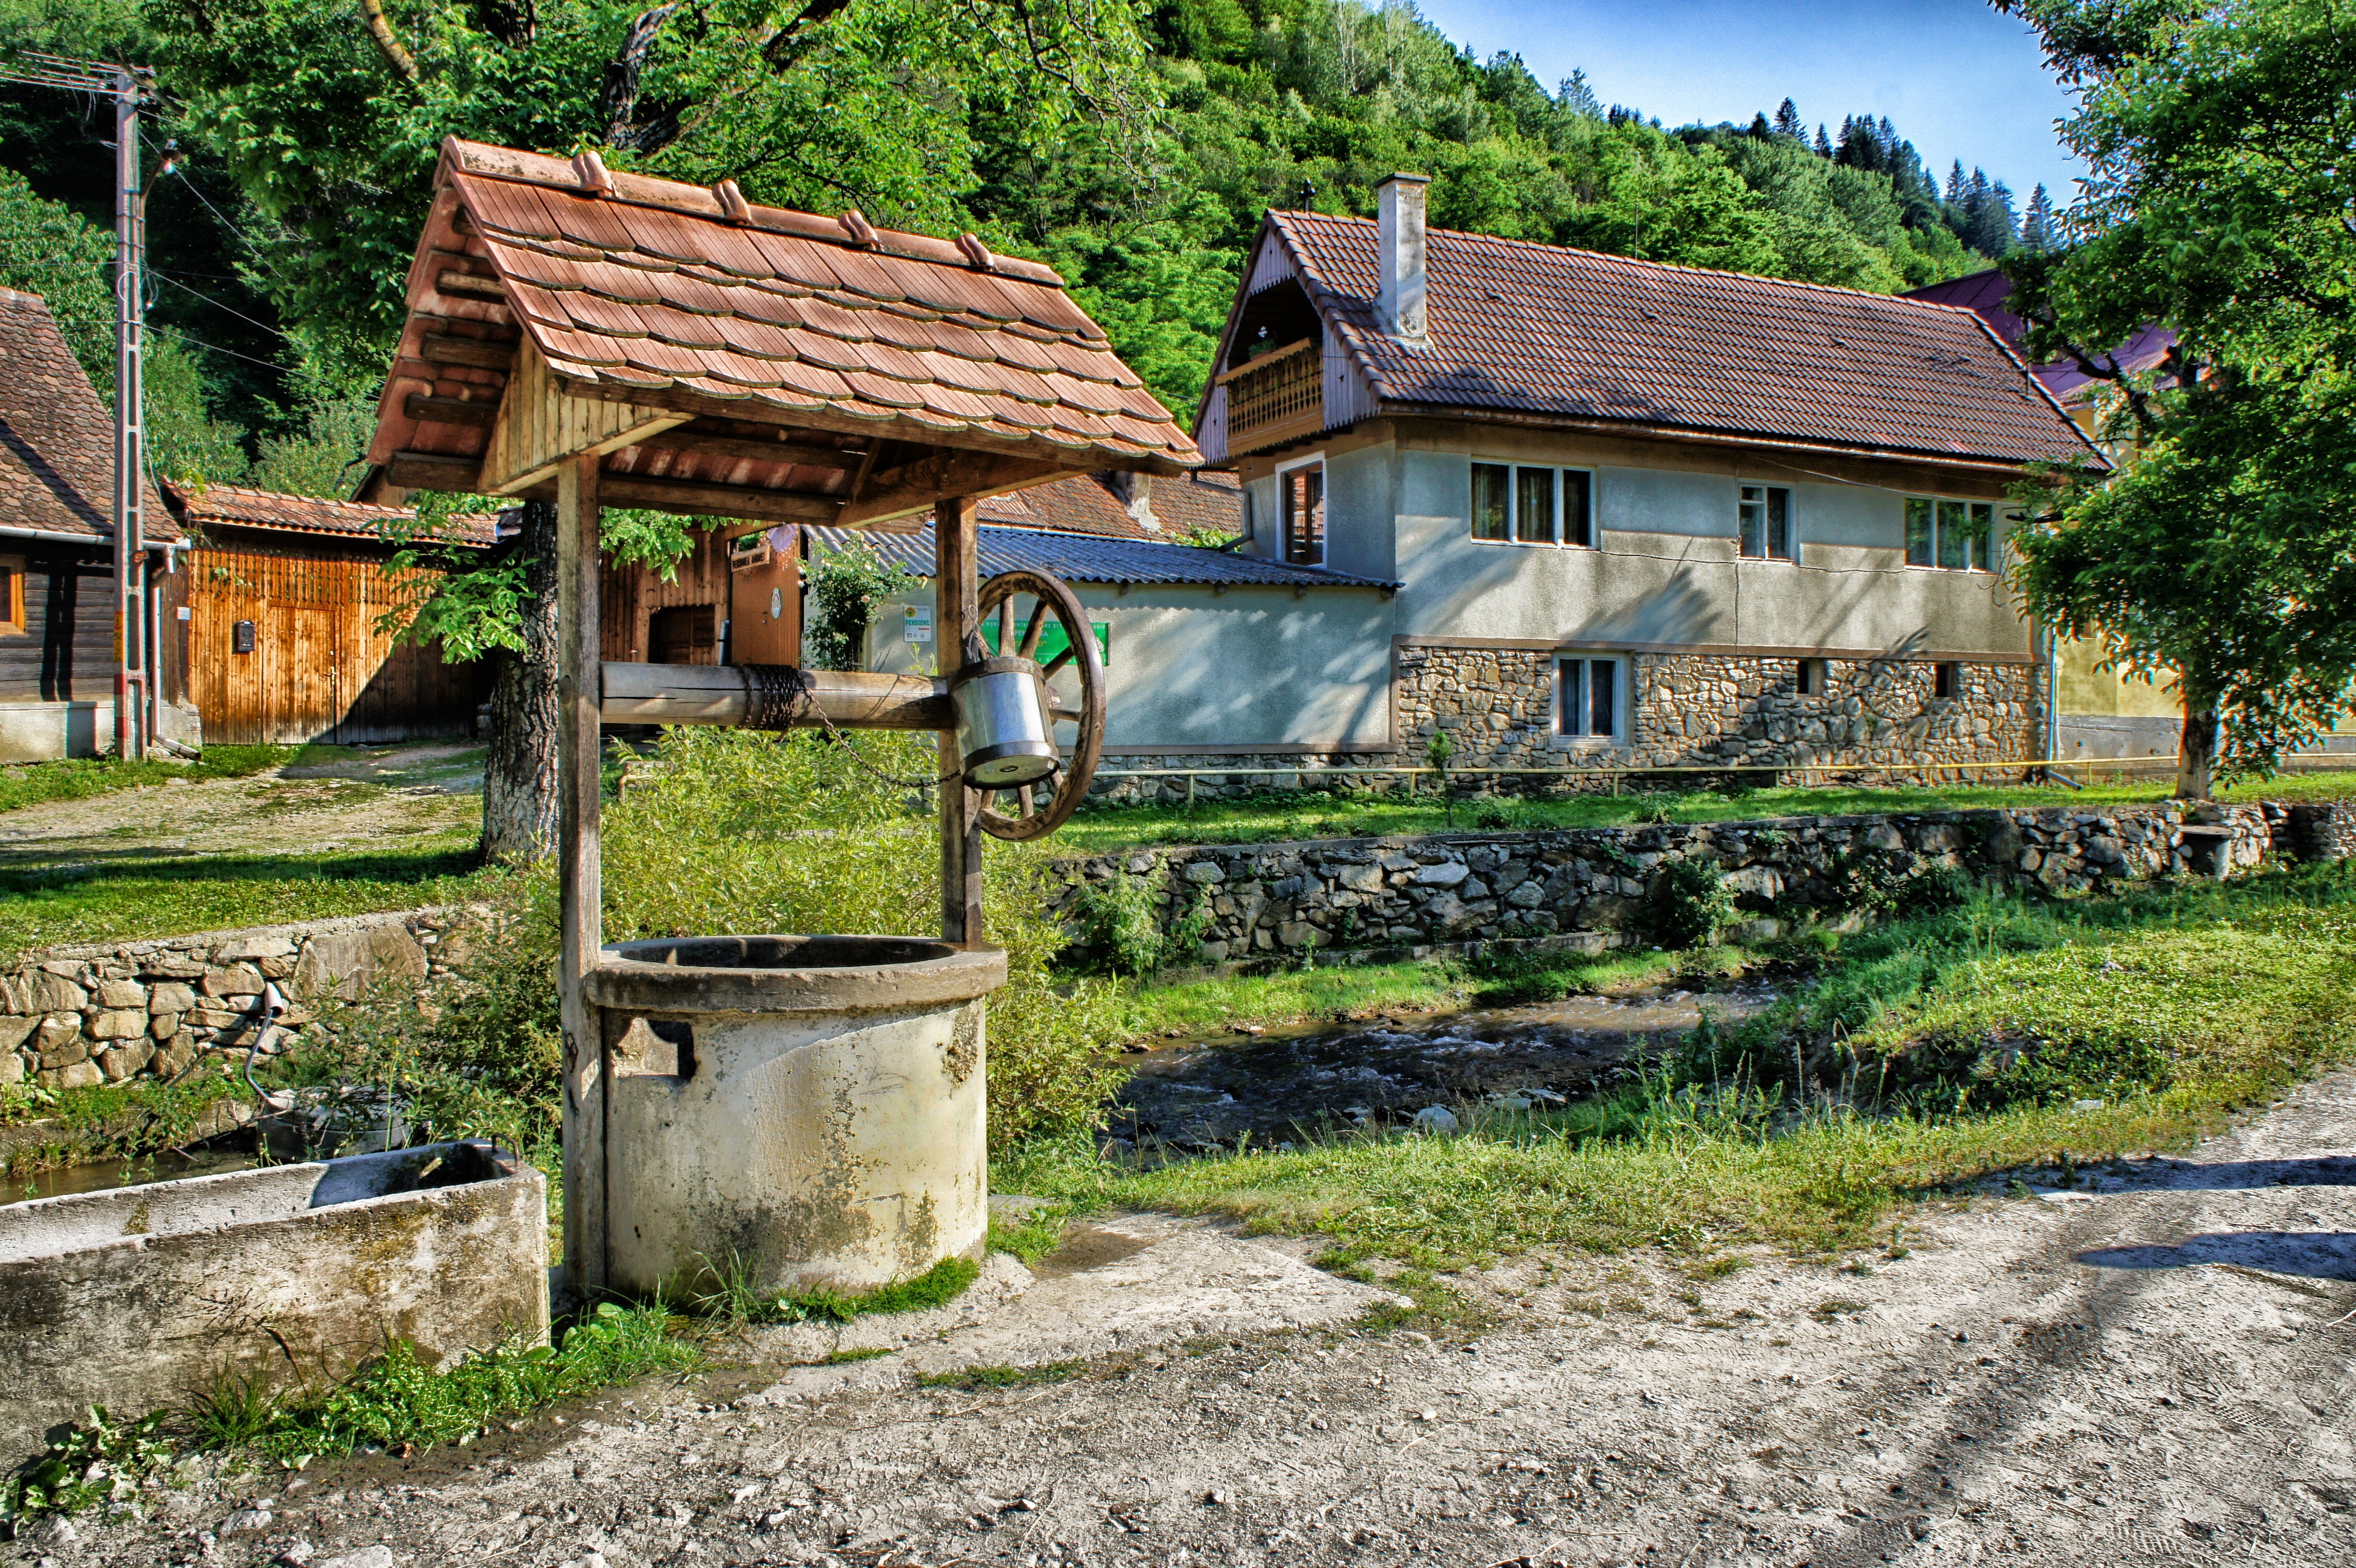
nature, forest, farm, countryside, house, building, barn, home, country, summer, hut, village, shack, rural, spring, cottage, garden, trees, woods, outside, hdr, ruins, well, estate, yard, romania, rural area, human settlement, sibiel